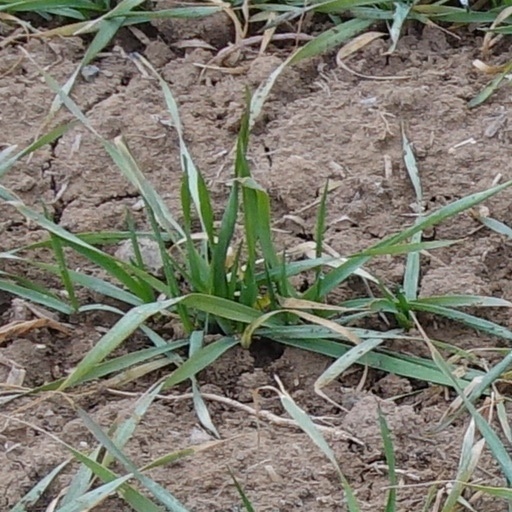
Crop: wheat